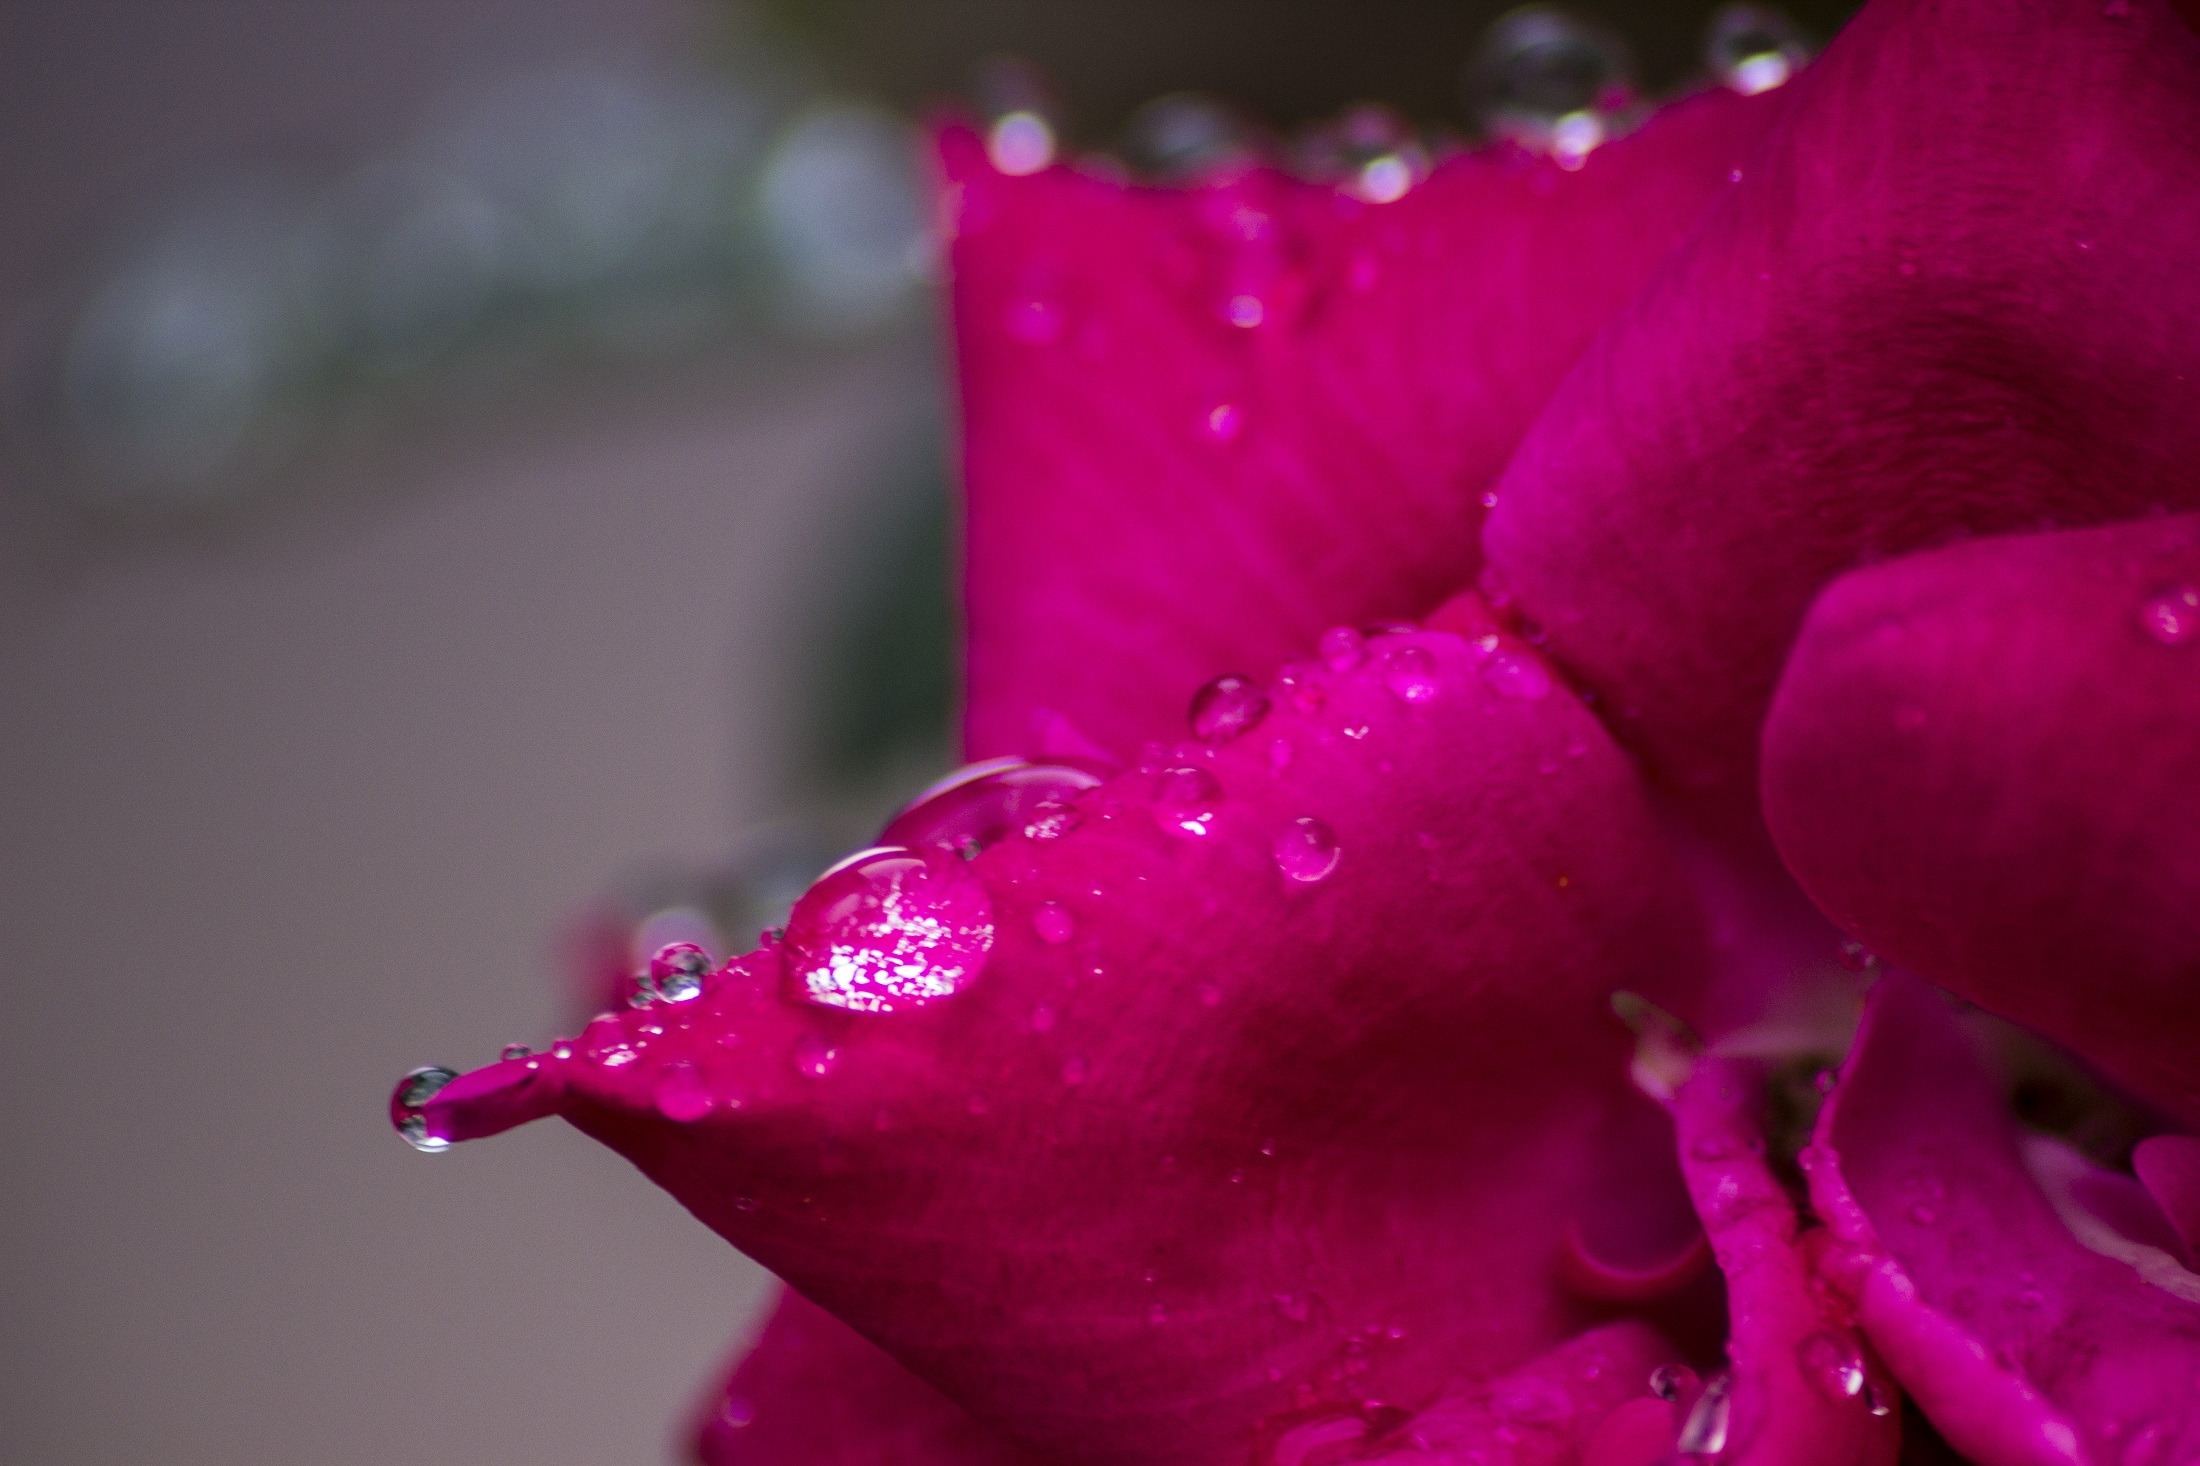
water, blossom, dew, plant, photography, texture, rain, leaf, flower, purple, petal, wet, rose, red, macro, fresh, pink, flora, close up, droplets, petals, raindrops, drops, magenta, moisture, macro photography, flowering plant, plant stem, land plant